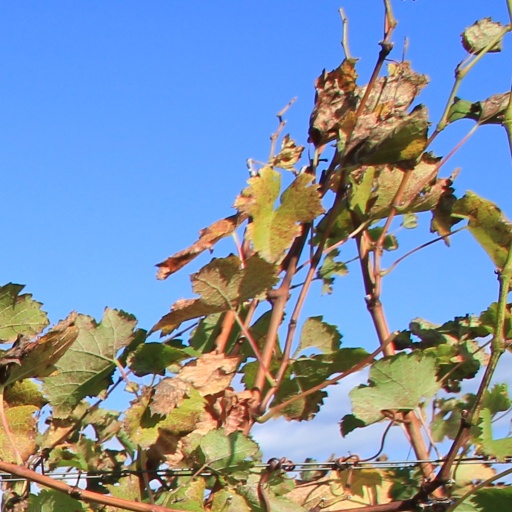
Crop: grape